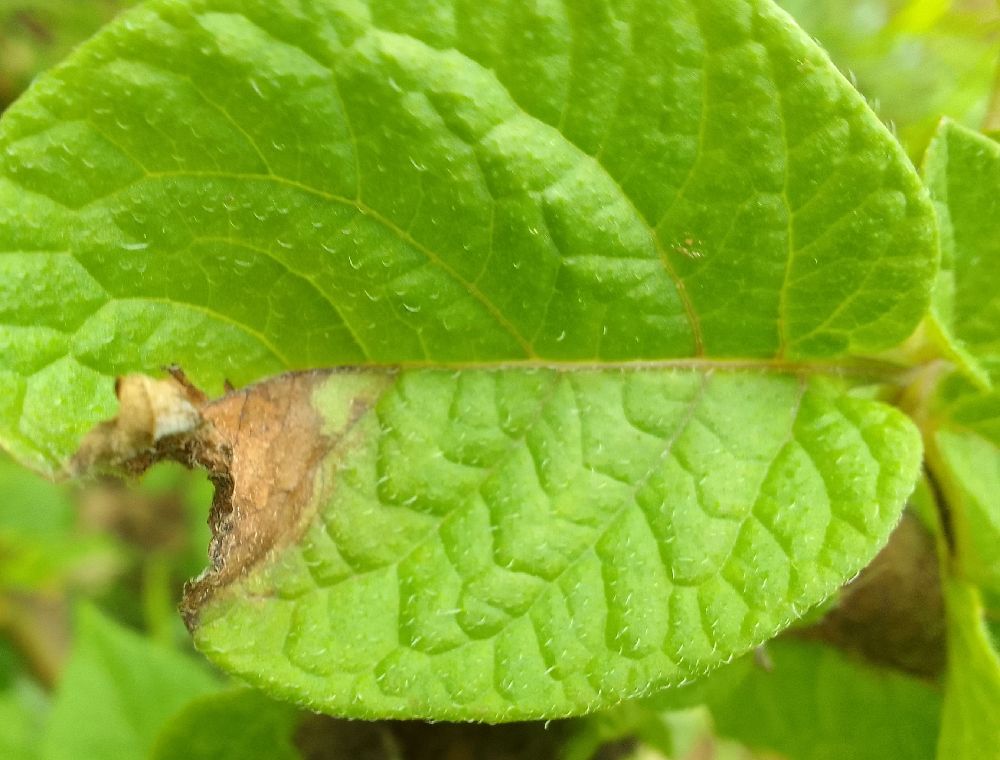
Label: Late blight